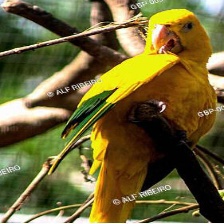
Species: GOLDEN PARAKEET
Scientific name: GUARUBA GUAROUBA